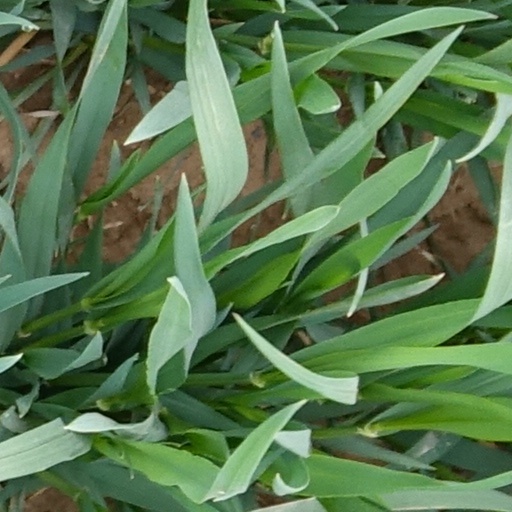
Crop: wheat